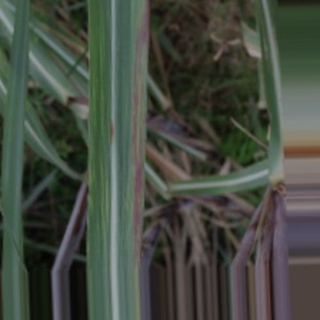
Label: sugarcane_bacterial_blight